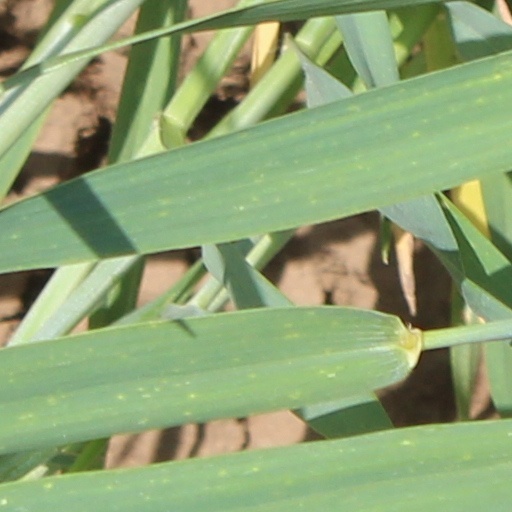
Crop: wheat